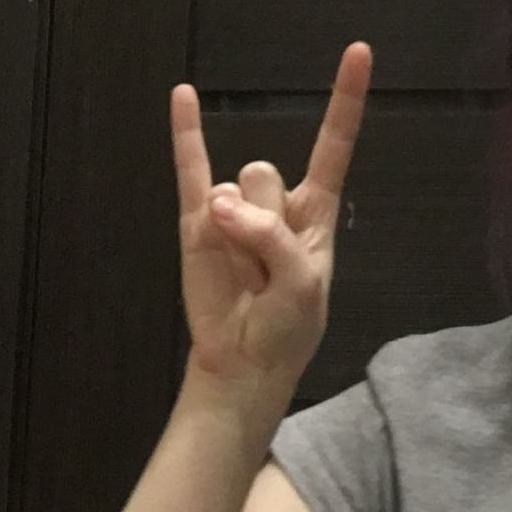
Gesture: rock